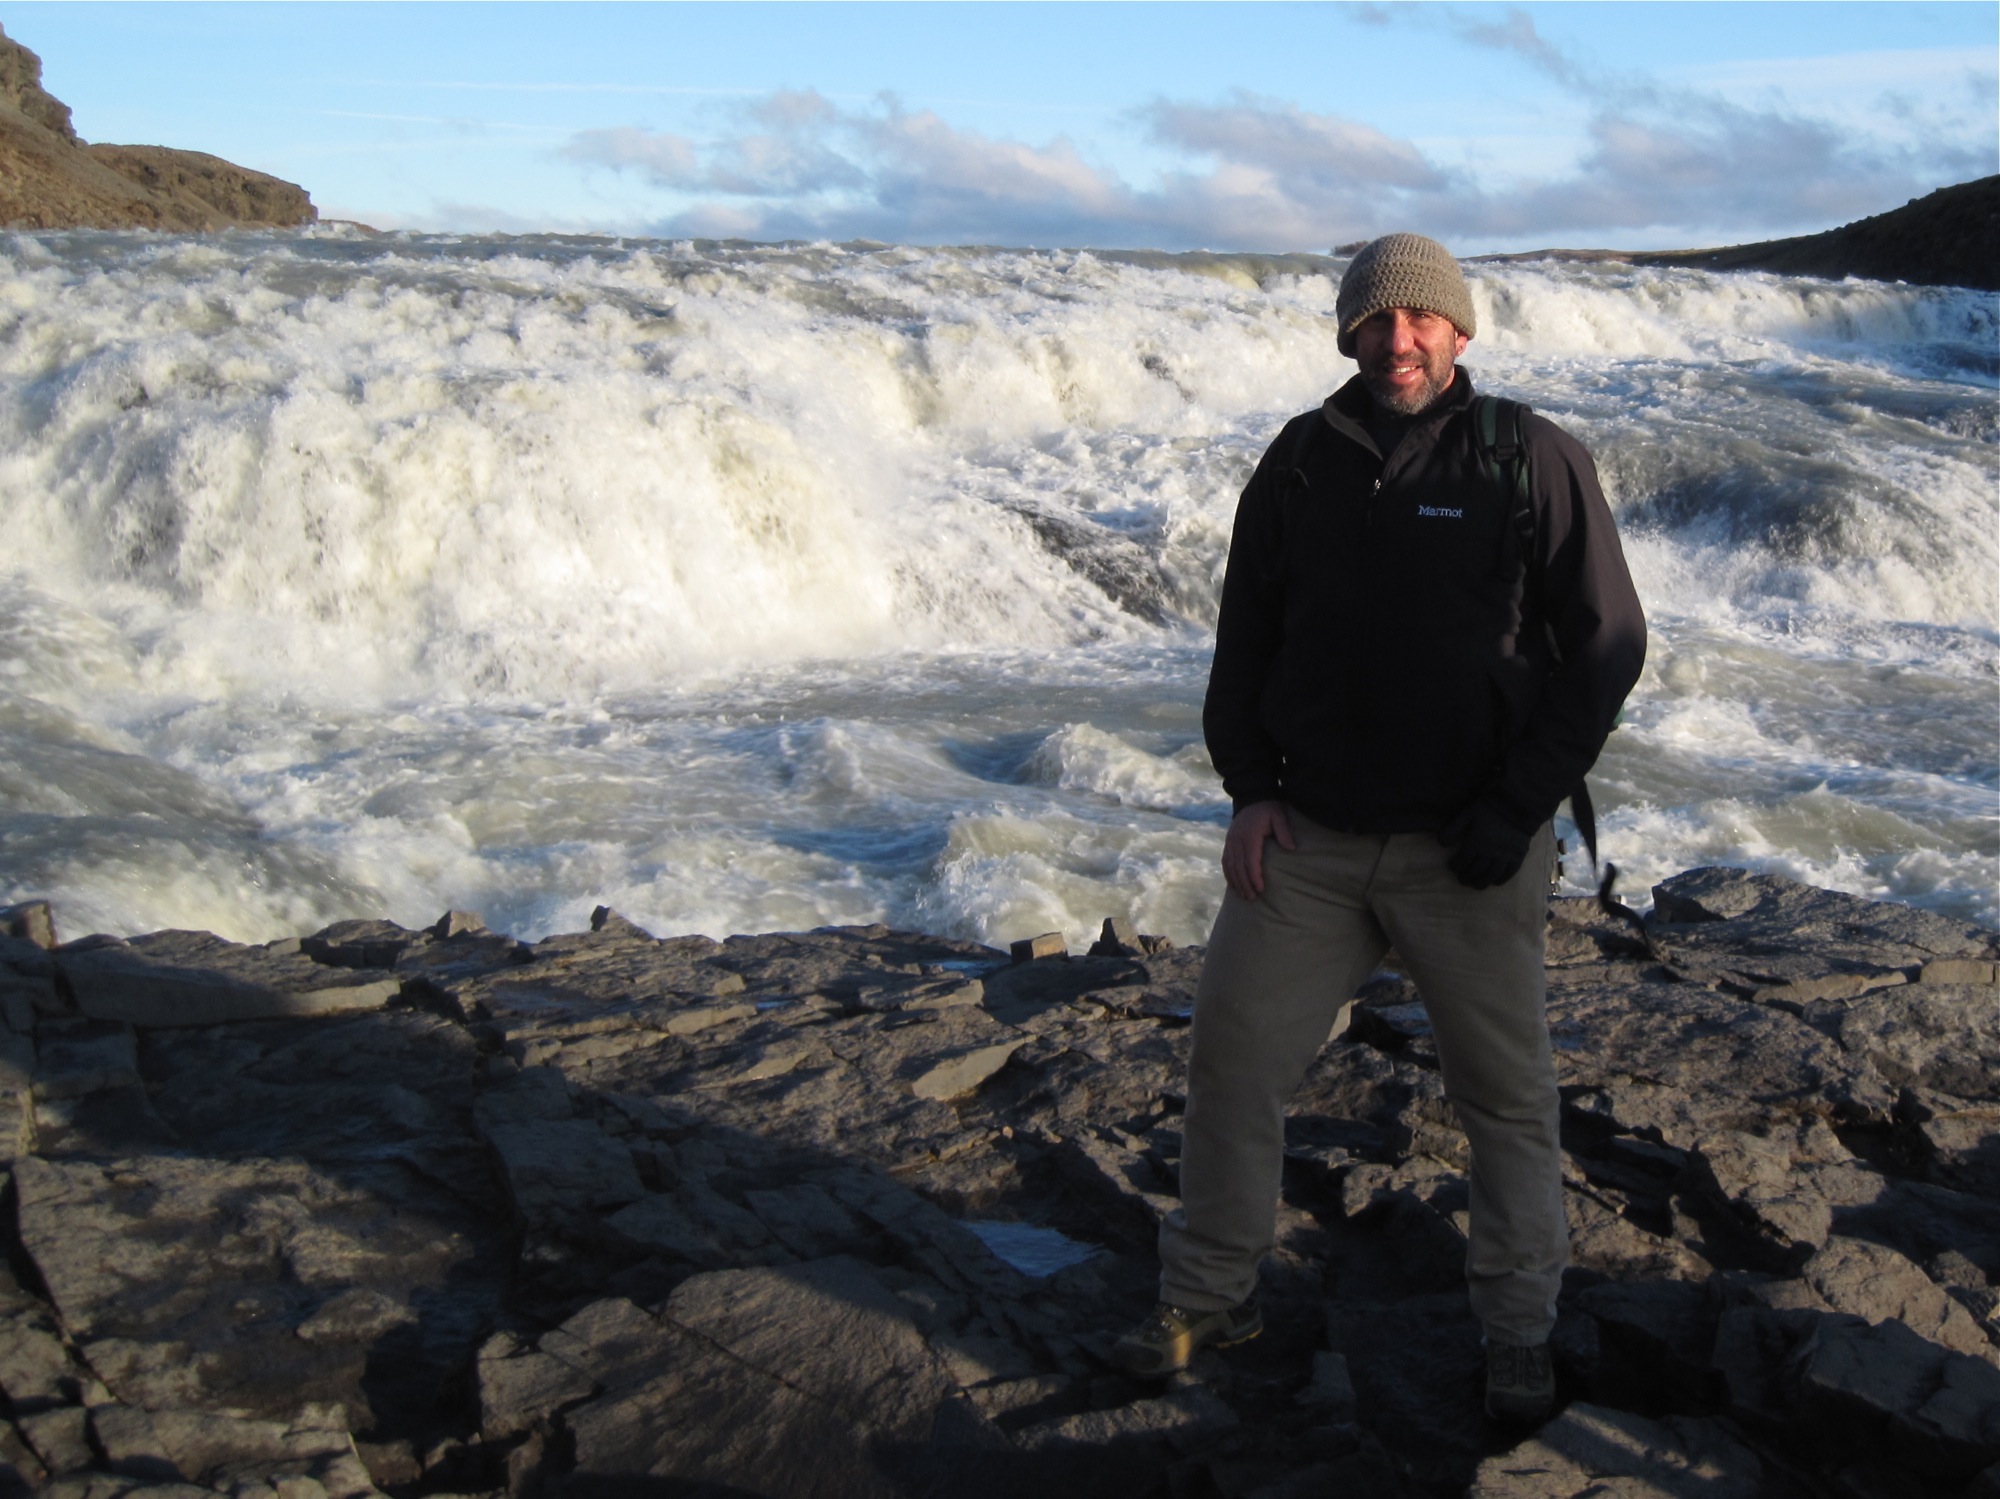
sea, coast, rock, wilderness, mountain, snow, wave, adventure, cliff, iceland, extreme sport, terrain, summit, geology, landform